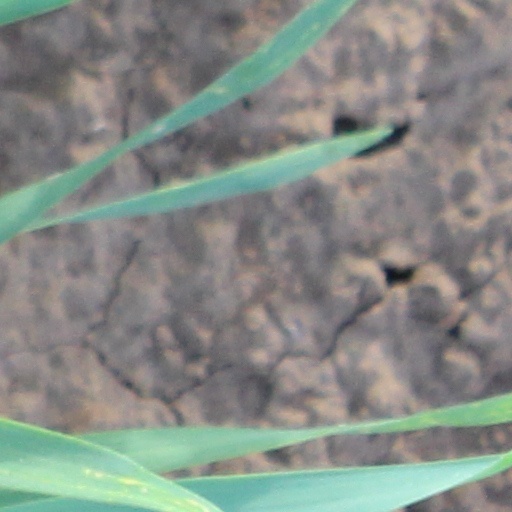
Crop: wheat